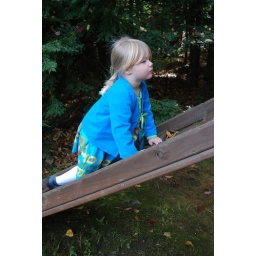
flower child dress in action